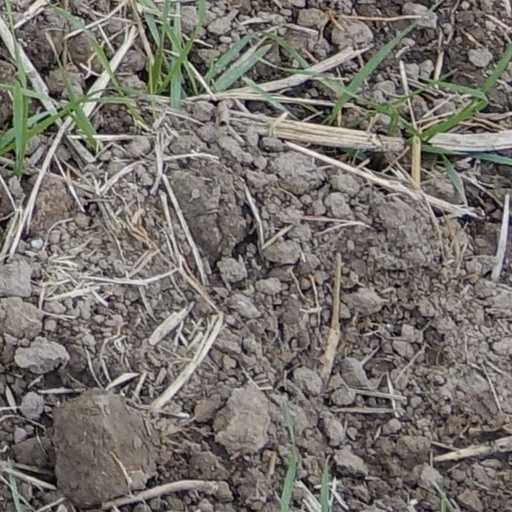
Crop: wheat